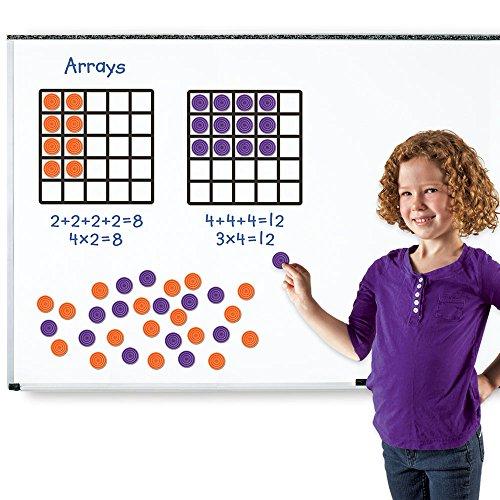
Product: Learning Resources Giant Magnetic Array Set
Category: Toys & Games | Learning & Education | Counting & Math Toys
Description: Includes 2 magnetic 5 x 5 arrays, 50 discs, and activity guide.
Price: $17.26
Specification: ASIN:B00S2XPNZ4|ShippingWeight:1.45pounds(Viewshippingratesandpolicies)|DomesticShipping:ItemcanbeshippedwithinU.S.|InternationalShipping:ThisitemcanbeshippedtoselectcountriesoutsideoftheU.S.LearnMore|DateFirstAvailable:December31,2014